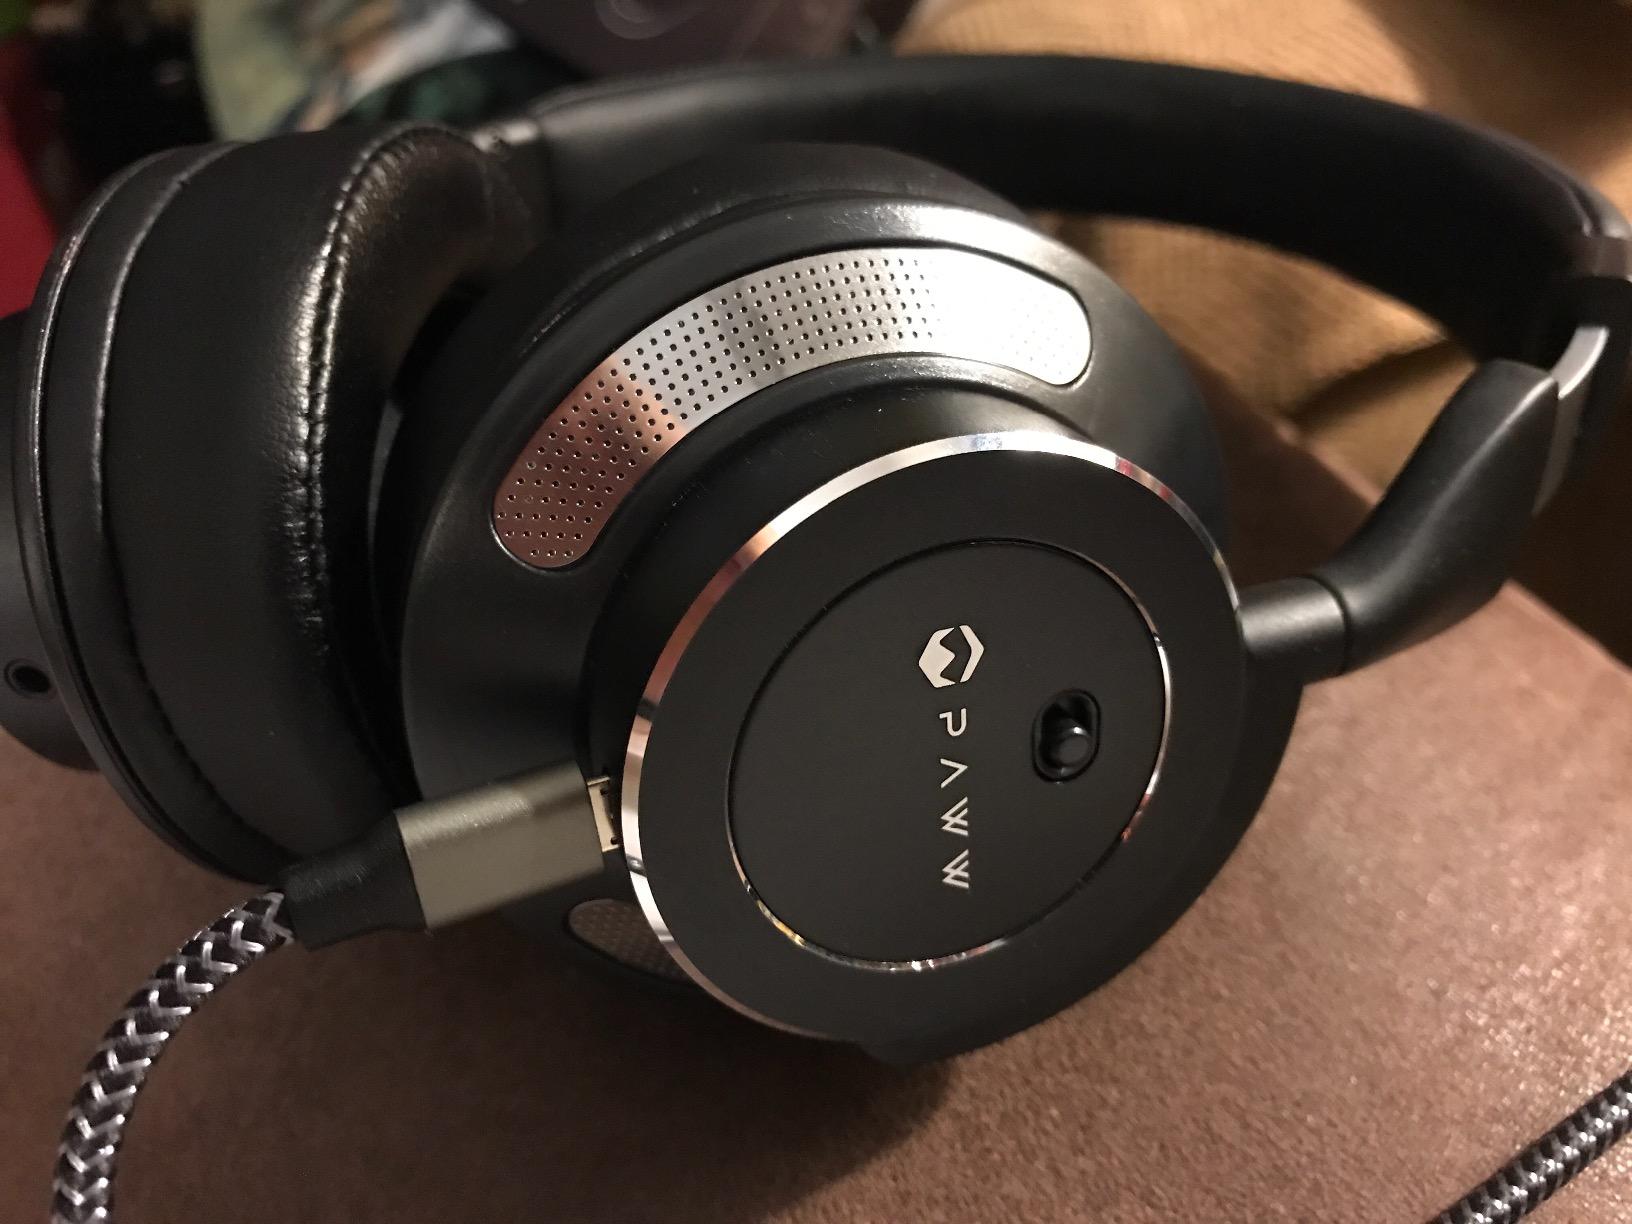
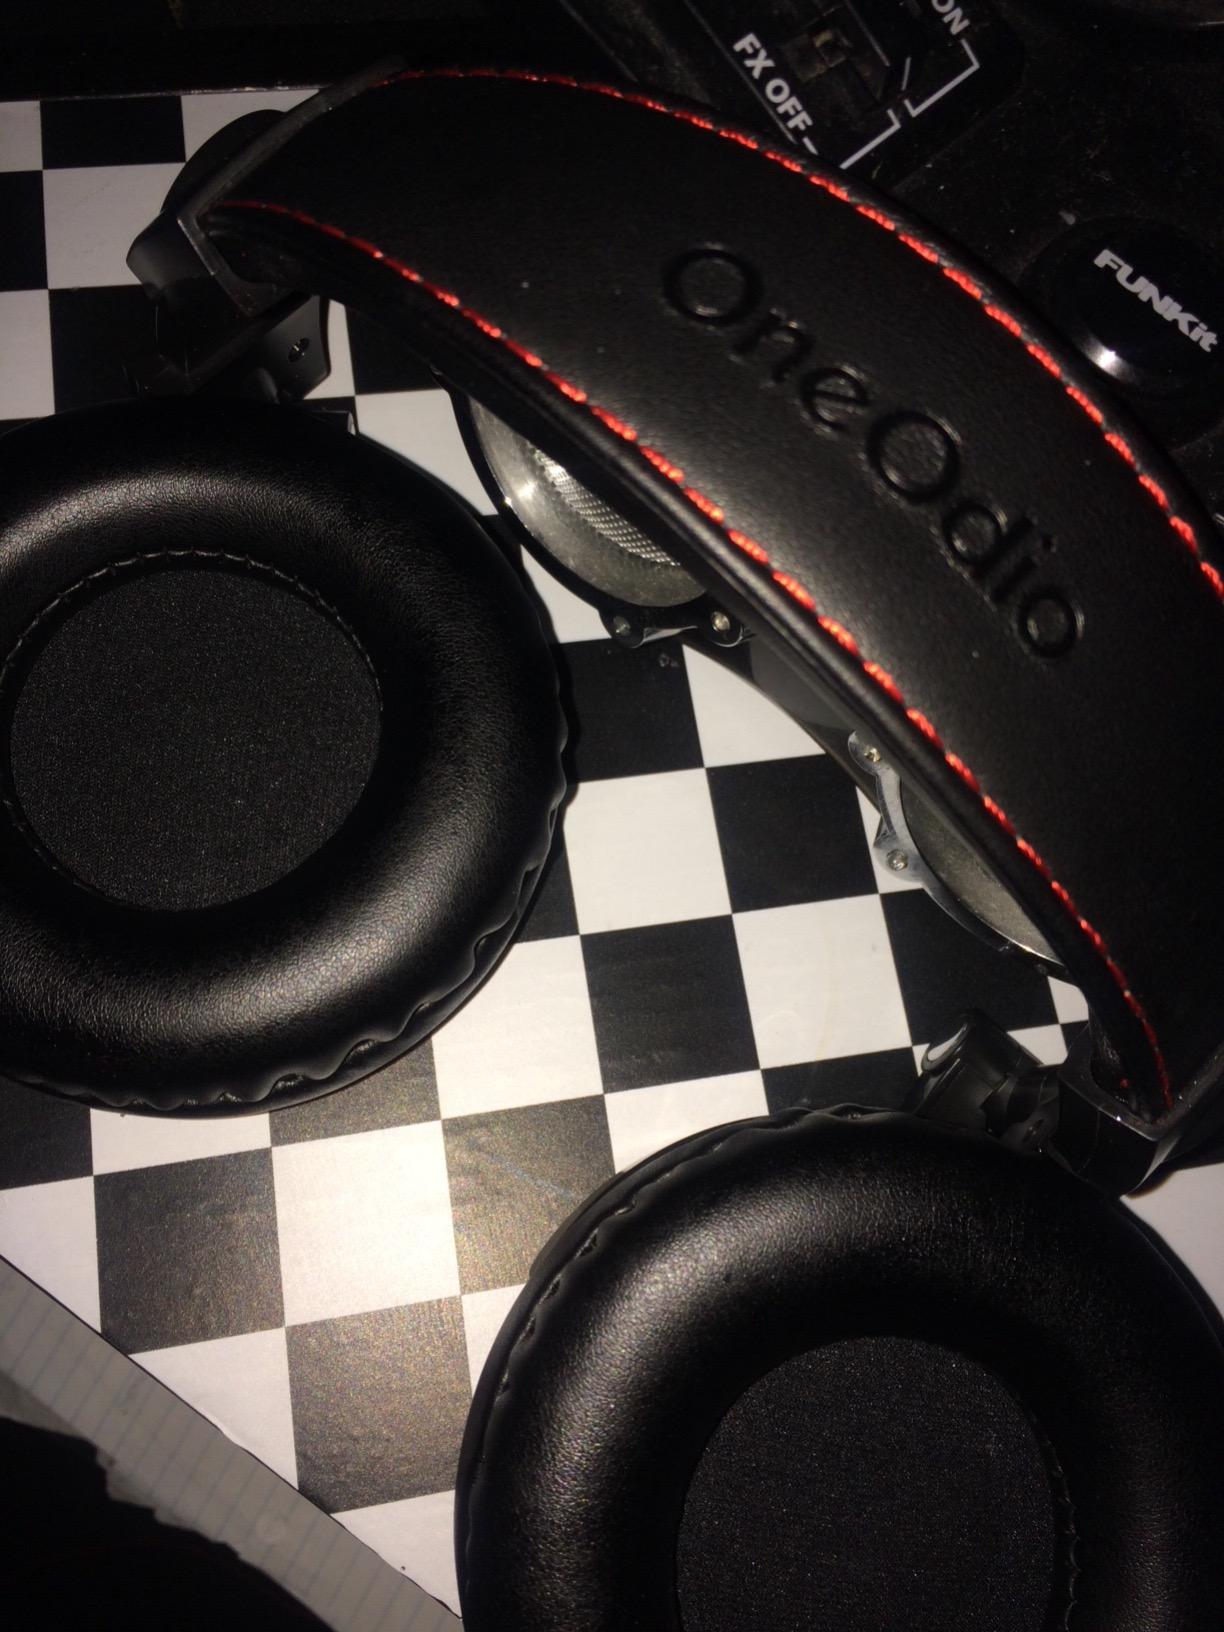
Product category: headphones
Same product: no